Adolphe Déchenaud

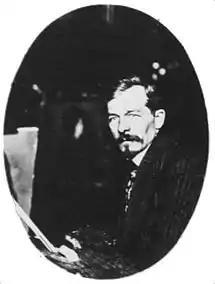
Adolphe Déchenaud, from the "Collection Félix Potin" (date unknown)

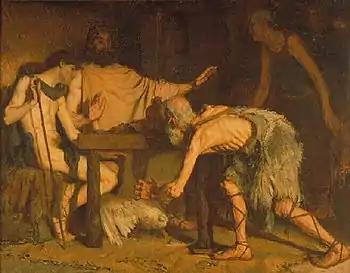
Philemon and Baucis

Adolphe Déchenaud (28 June 1868, Saint-Ambreuil – 27 December 1926, Neuilly-sur-Seine) was a French painter who specialized in Biblical/historical scenes and portraits.